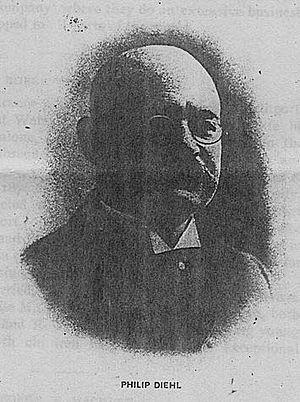
Philip H. Diehl était un ingénieur en mécanique et inventeur germano-américain qui détenait plusieurs brevets américains, y compris des lampes à incandescence électriques, des moteurs électriques pour machines à coudre et autres usages, et des ventilateurs de plafond. Diehl était un contemporain de Thomas Edison et ses inventions ont amené Edison à réduire le prix de son ampoule à incandescence.
Un ventilateur de plafond est un appareil comprenant des pales de ventilateur couplées à un moyeu connecté à un arbre d'entraînement mis en rotation par un moteur alimenté électriquement et suspendu à un plafond d'une pièce. Tournant beaucoup plus lentement qu'un ventilateur de bureau électrique ou qu'un brasseur d'air professionnel, il brasse une quantité d'air qui permet plus ou moins de rafraîchir par évaporation les personnes dans la pièce. À l'inverse des équipements de climatisation plus efficaces, il ne peut pas refroidir l'air mais utilise moins d'énergie électrique qu'eux.